Police radio

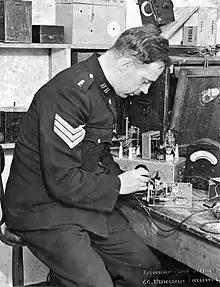
Liverpool City Police radio operator

Before police radio systems were first implemented, police officers assigned to their beat could only communicate with police command using telephone booths, call boxes, police boxes, or physical meetings. Calling for help or signaling other officers could only be done by shouting, using a whistle, or hitting things to make sounds. This meant that properly calling for assistance, reporting an incident or arrest, being dispatched to handle a crime, or requesting police resources was only possible if the officer reached a telephone or call box.